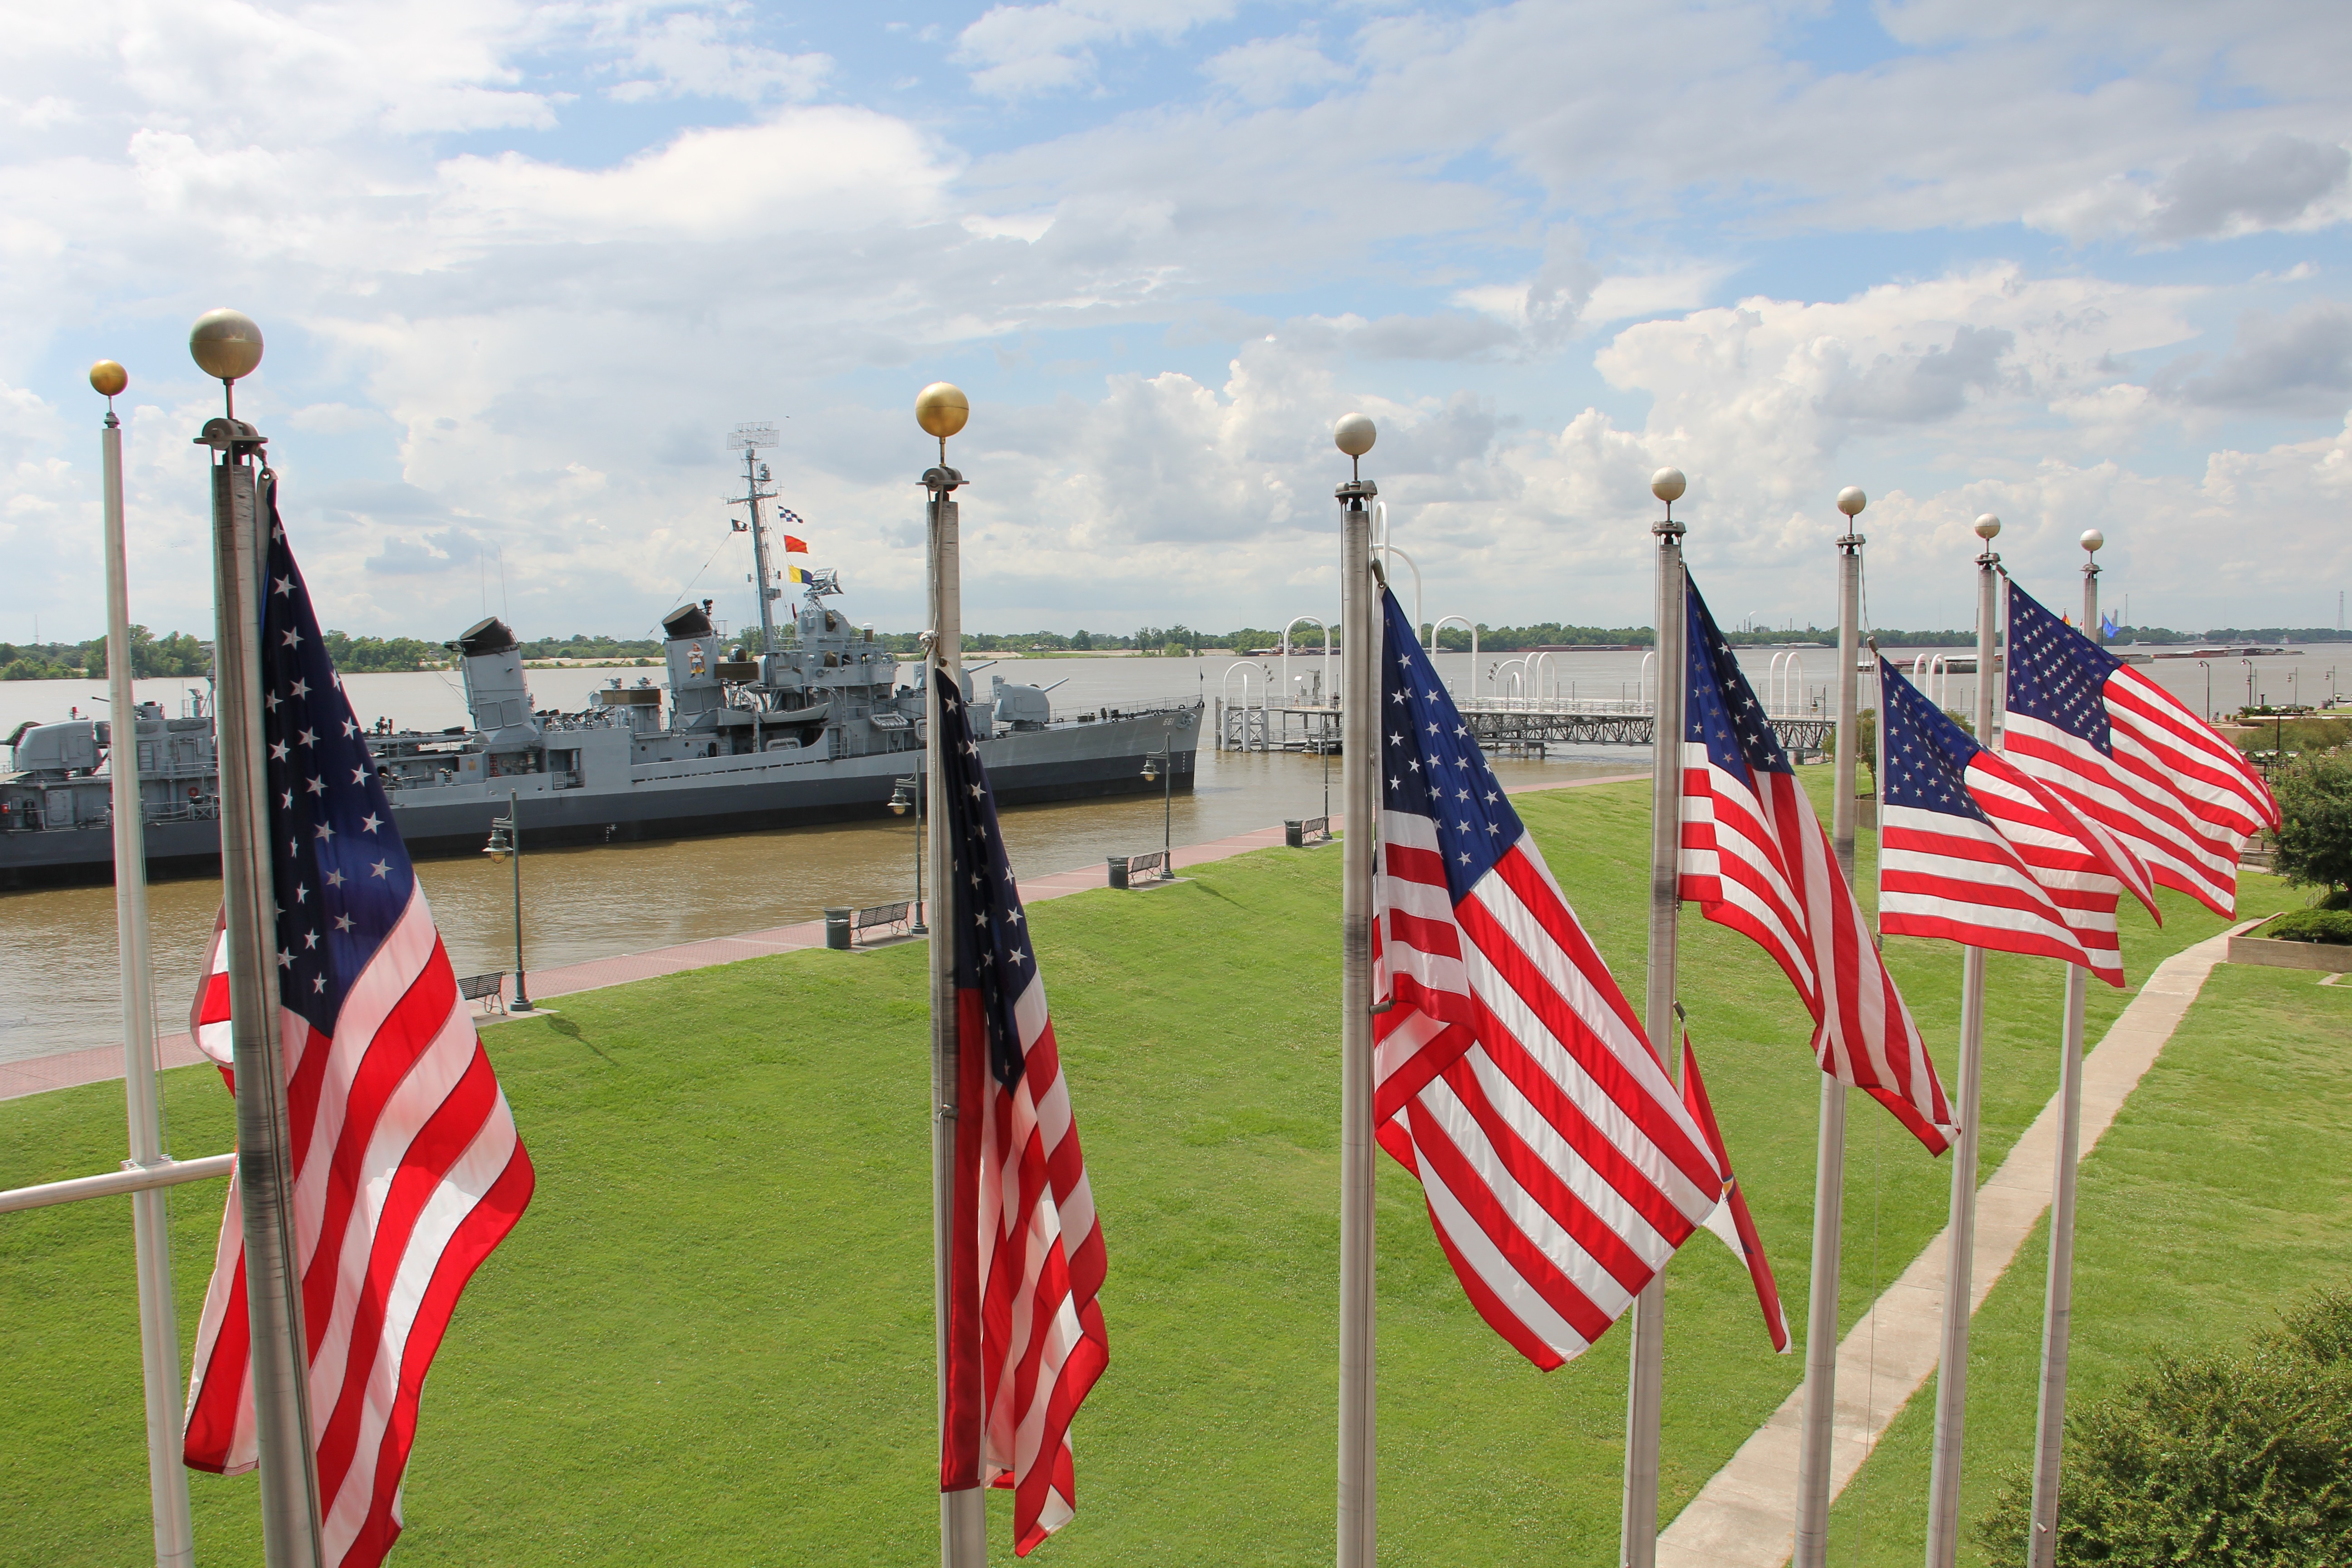
ship, vessel, sailing, flag, harbor, american, flags, historical, us navy, navy, battleship, louisiana, american flags, flag of the united states, sport venue, baton rouge, uss kidd